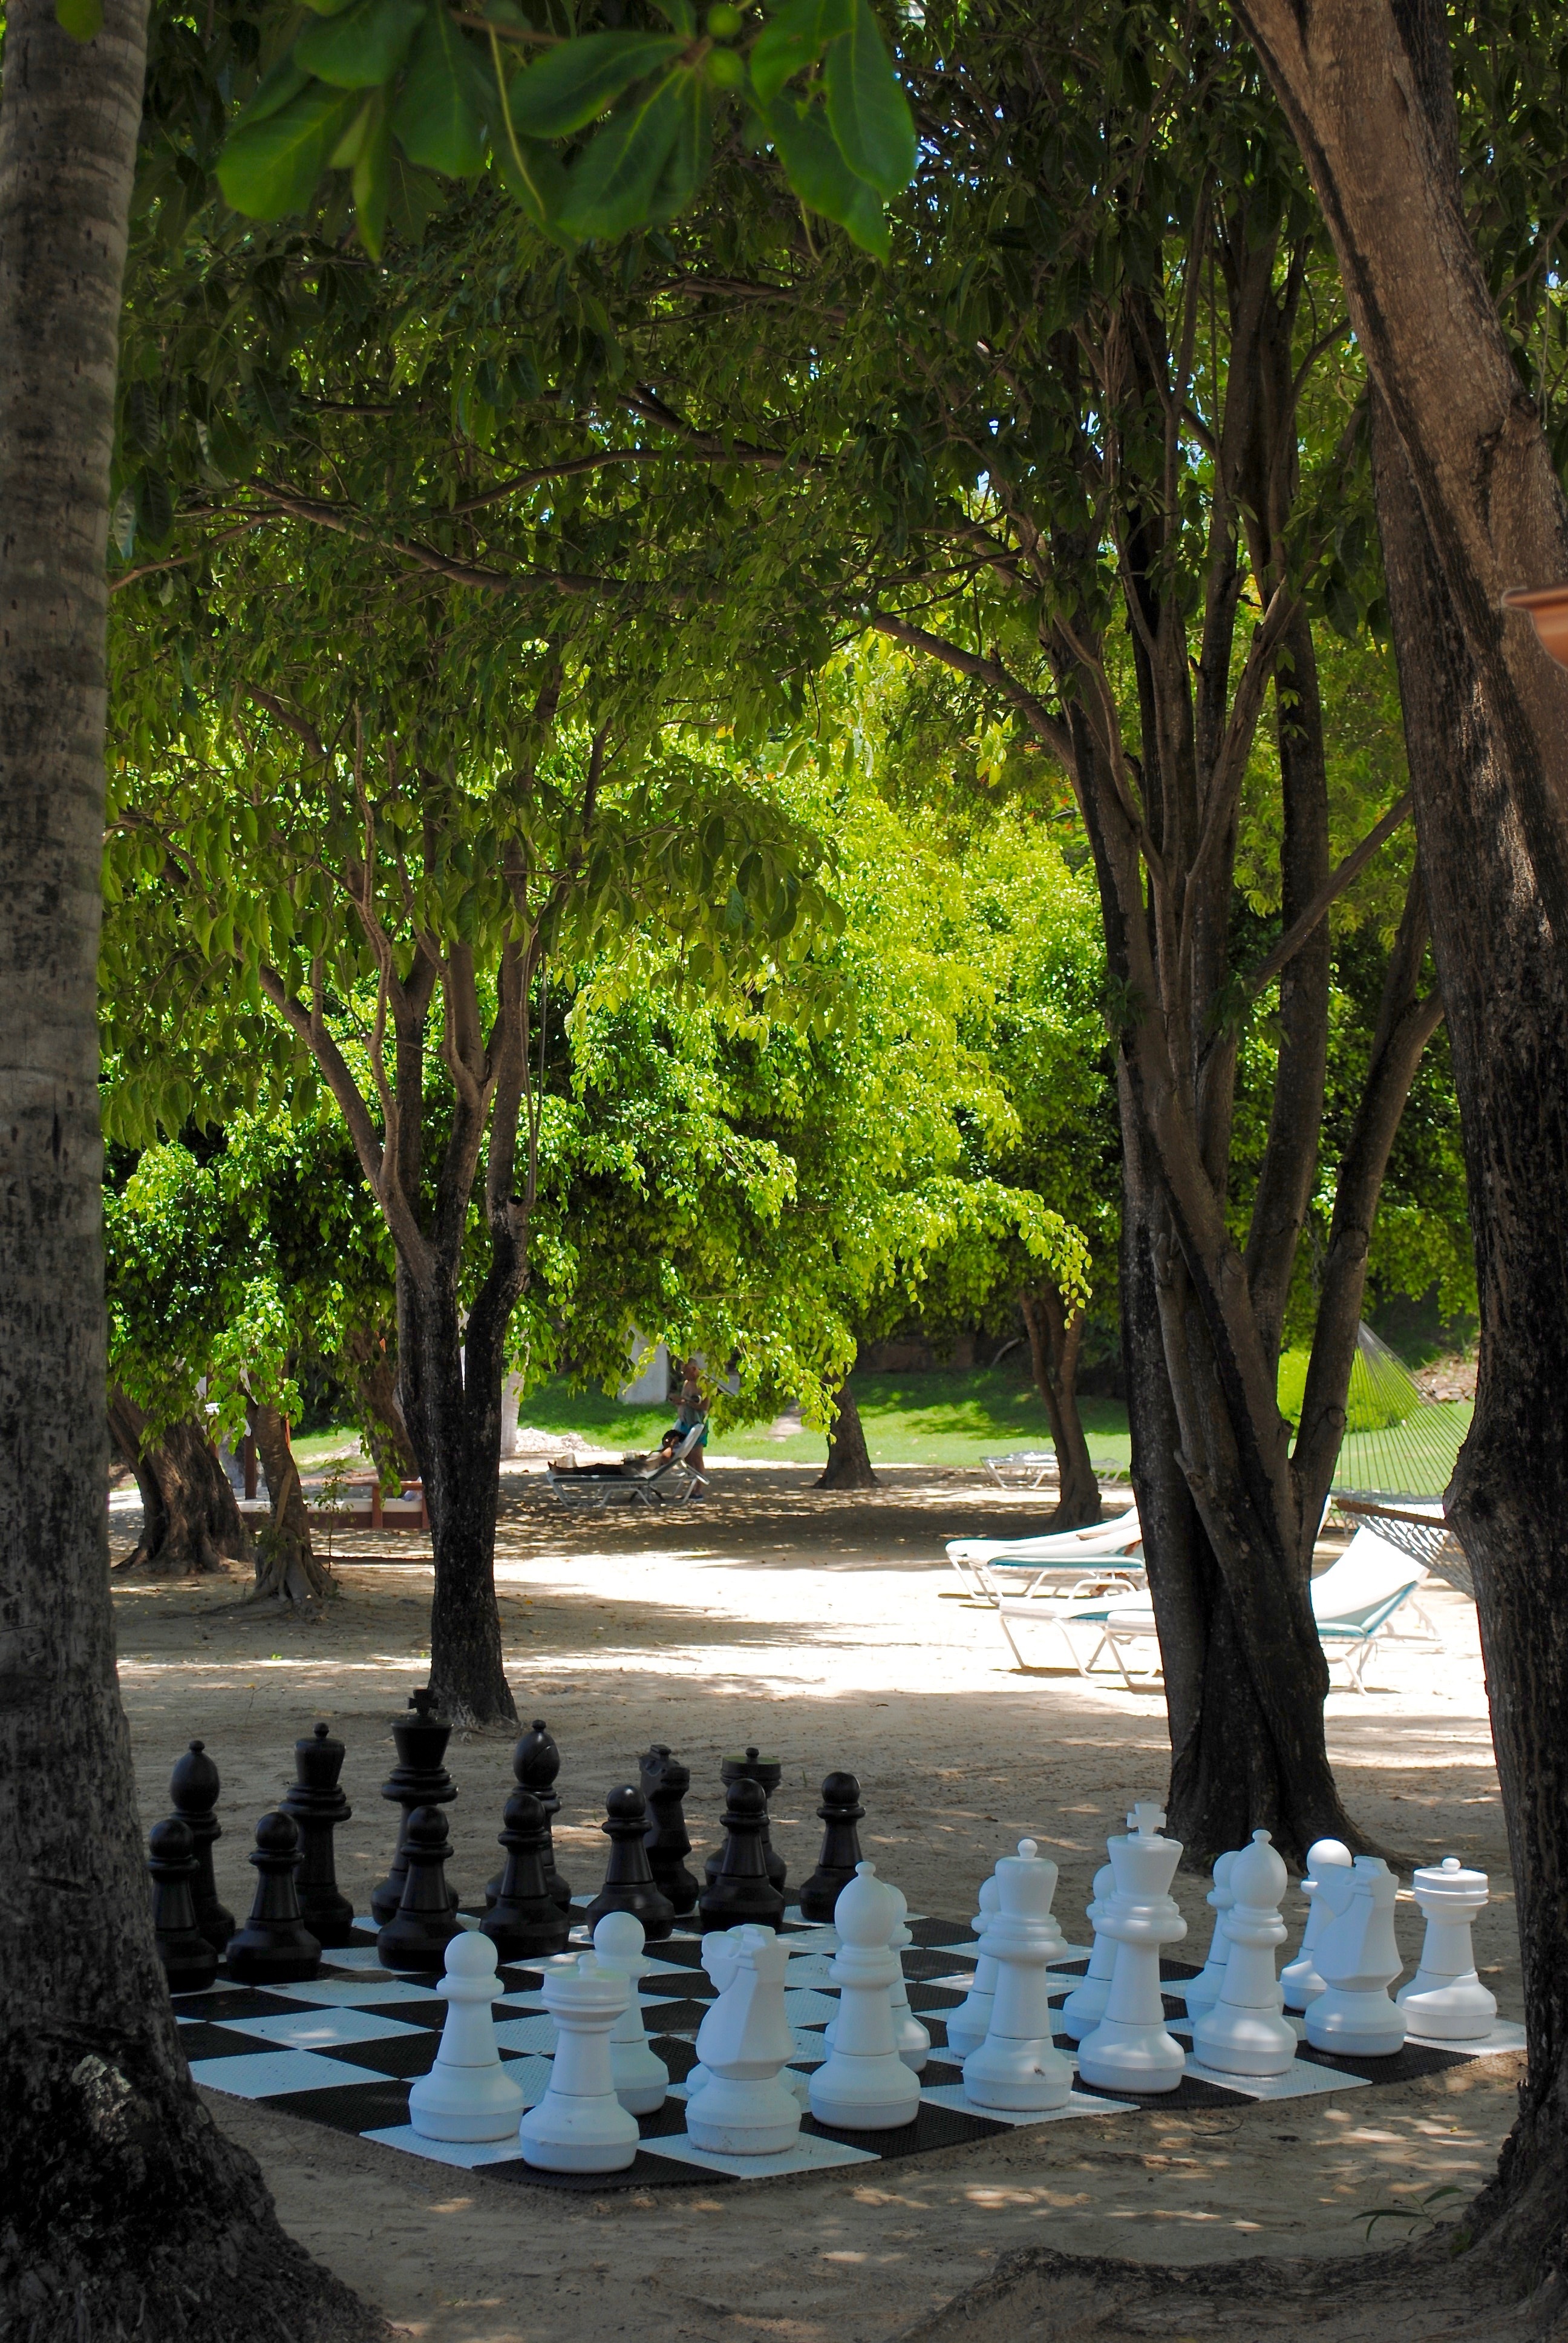
beach, tree, game, play, leaf, flower, summer, vacation, recreation, green, relax, paradise, tropical, park, botany, garden, leisure, trees, outdoors, luxury, resort, chess, caribbean, chess pieces, west indies, grenada, pastime, giant chess pieces, calabash beach